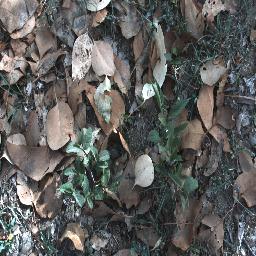
Label: negative